Eugene Boyle

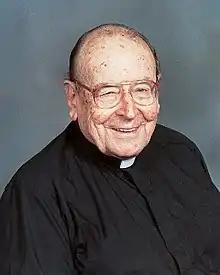

Eugene Boyle (July 28, 1921 – May 24, 2016) was an American Catholic priest and activist based in California. He became known in the 1960s and 1970s for supporting the Civil Rights Movement as well as left-wing political groups such as the United Farm Workers and the Black Panther Party. He was the first Catholic clergyman to run for the legislature in California history, despite opposition from within the Catholic hierarchy.